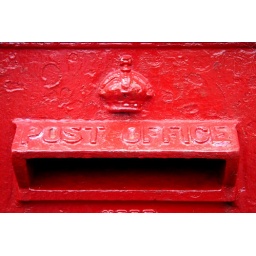
Close Up of the post box in the wall at Loughrigg Tarn, Skelwith Bridge, Lake District